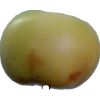
Label: Apple 6